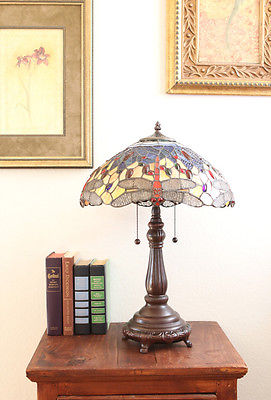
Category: lamp